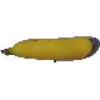
Label: Banana 1